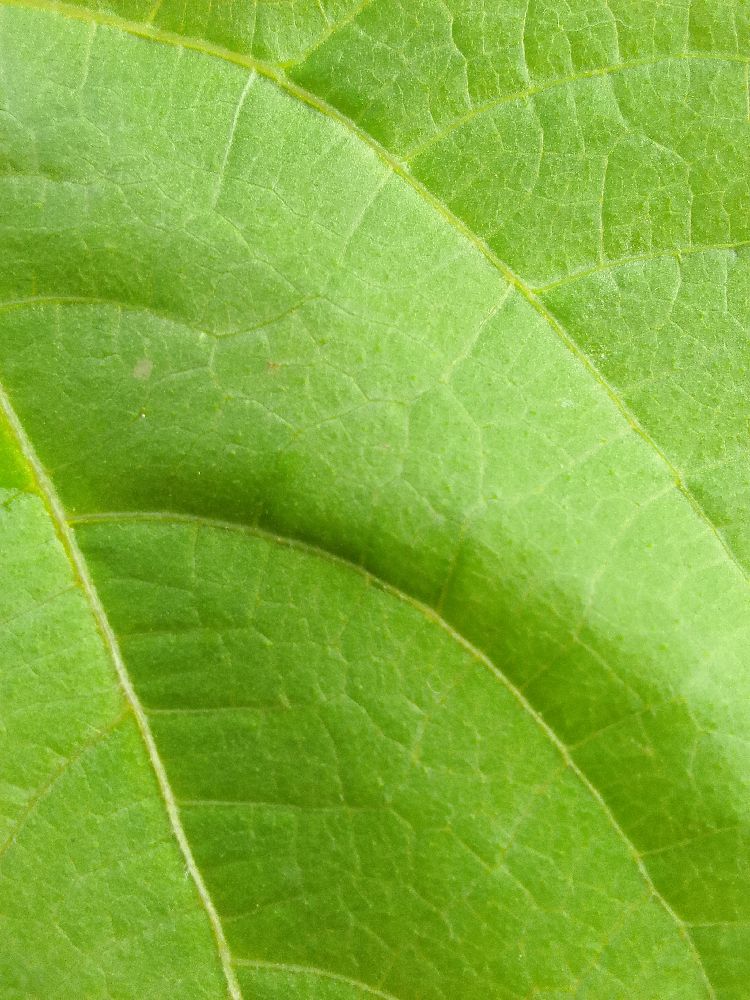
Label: healthy